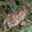
Label: frog